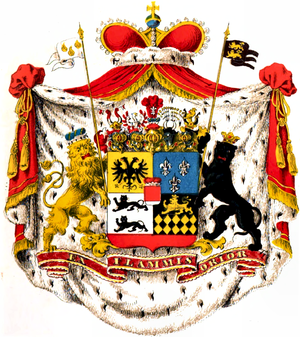
La maison de Hohenlohe est une famille régnante de la haute-noblesse germanique d'origine franque, dont les membres portaient le titre de prince souverain. Les Hohenlohe étaient d'abord seigneurs d'un comté et ses deux branches ont été élevées au rang de princes du Saint-Empire romain germanique, respectivement en 1744 et en 1764. Les principautés sont médiatisées en 1806, lorsque le Saint Empire est aboli et que Napoléon remodèle les pays germaniques. Les terres immédiates d'Empire des Hohenlohe qui regroupent alors 108 000 habitants sont partagées entre le royaume de Bavière et le royaume de Wurtemberg et ont une superficie de 1 760 km².